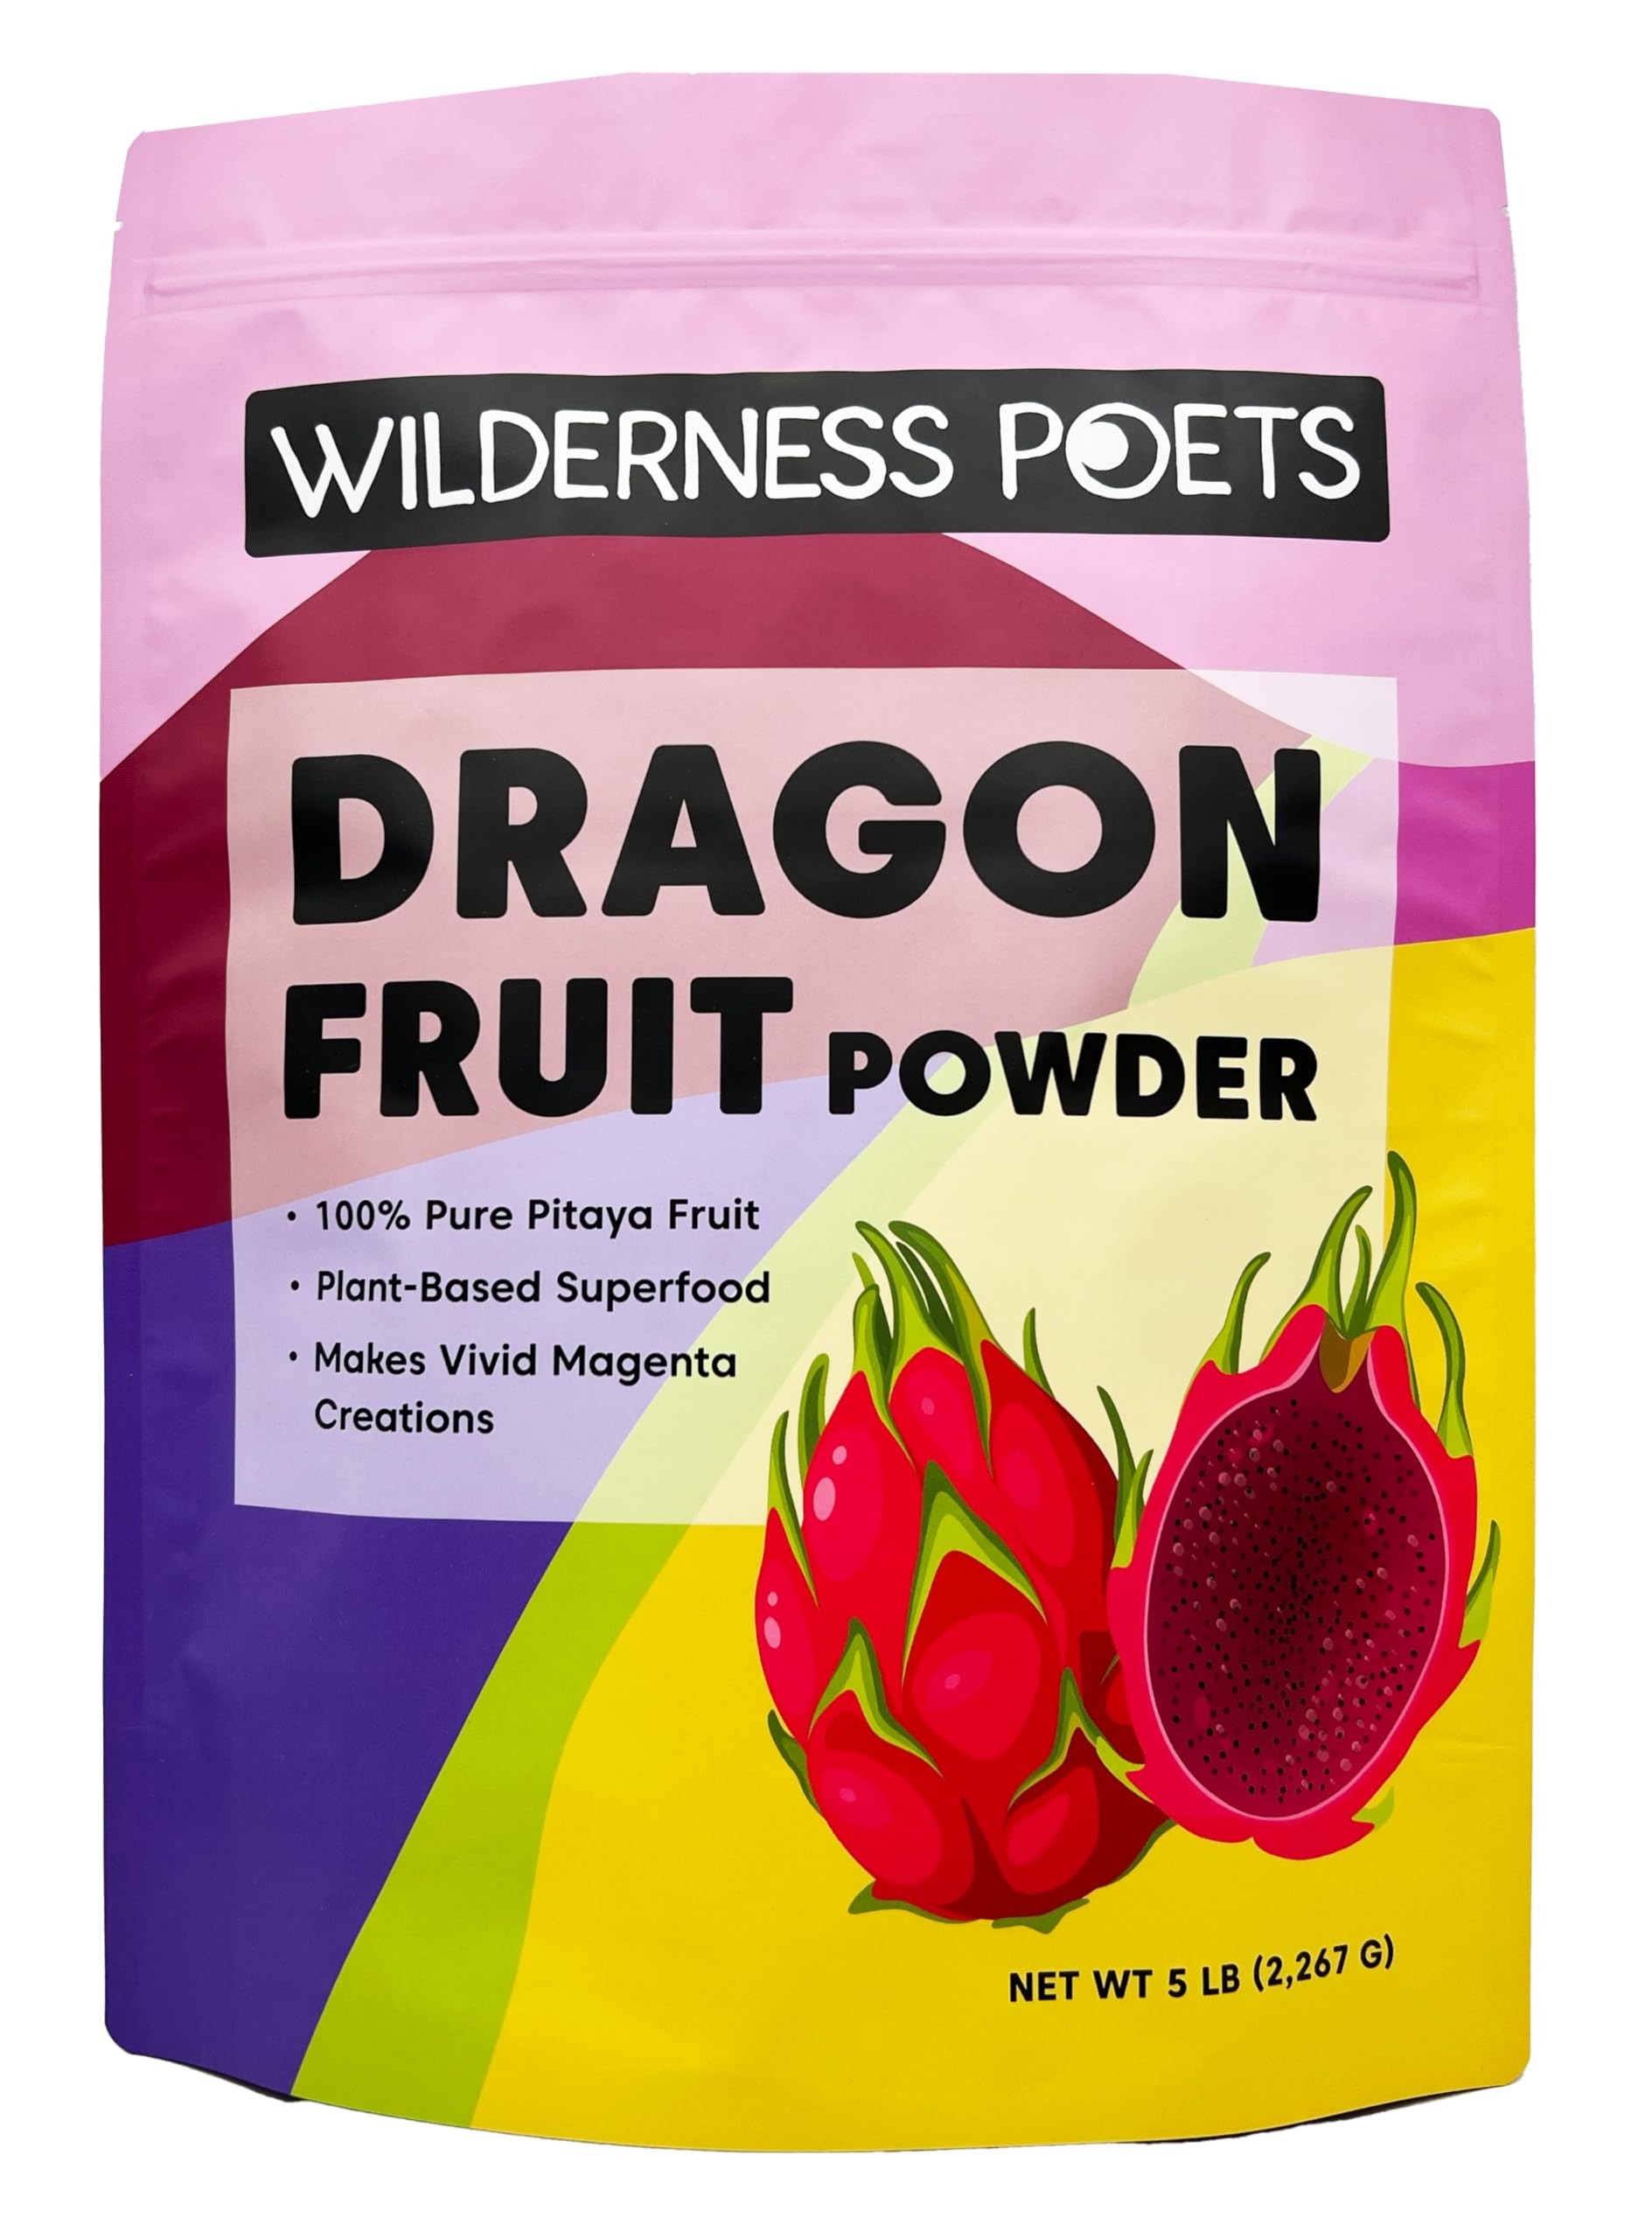
Item Name: Wilderness Poets Freeze Dried Dragon Fruit Powder - Pitahaya Powder (80 Ounce - 5 Pound)
Bullet Point 1: Wilderness Poets Freeze Dried Dragon Fruit Powder (Pitahaya)
Bullet Point 2: Ingredients: Freeze Dried Dragon Fruit
Bullet Point 3: Non-Gmo, Gluten Free, Raw, Vegan, No added Sugar or Salt
Bullet Point 4: Dragon Fruit Powder is a Superfood Packed with Antioxidants, Fiber, Vitamin C and B
Bullet Point 5: Add 1 tsp to Smoothies, Granola, Raw Desserts, Yogurt, Juice and anything that could Sing in Purple Hues
Product Description: Wilderness Poets Freeze Dried Dragon Fruit Powder<BR>Blooming from cactus trees, Pitahaya, or Dragon Fruit, is a bright fuchsia conical wonder to the eyes and taste buds! Indigenous to Costa Rica (its white-fleshed cousin native to Mexico), it is an important, sustainable desert crop for both food and medicine. With unforgettable vivid magenta hues, Dragon Fruit is loaded with antioxidants, fiber, Vitamin C and B, and will have you groovin' under the sun---even on a gloomy day!<BR>Also called "Strawberry Pear", its flavor is somewhat of an earthly magical creation with refreshing, subtle tropical notes of kiwi, strawberry, watermelon, and pear. This "Belle of the Night" blossoms under the moonlight and relies on nocturnal pollinators to continue the flow, under the glow, fruiting 5-6 times annually.<BR><BR> Uses: BRIGHTEN IT UP! Add 1 tsp to smoothies, granola, raw desserts, yogurt, juice and anything that could sing in purple hues.<BR> INGREDIENTS: Freeze Dried Dragon Fruit<BR>Non-Gmo, Gluten Free, Raw, Vegan, No added Sugar or Salt
Value: 80.0
Unit: Ounce

Price: 17.25